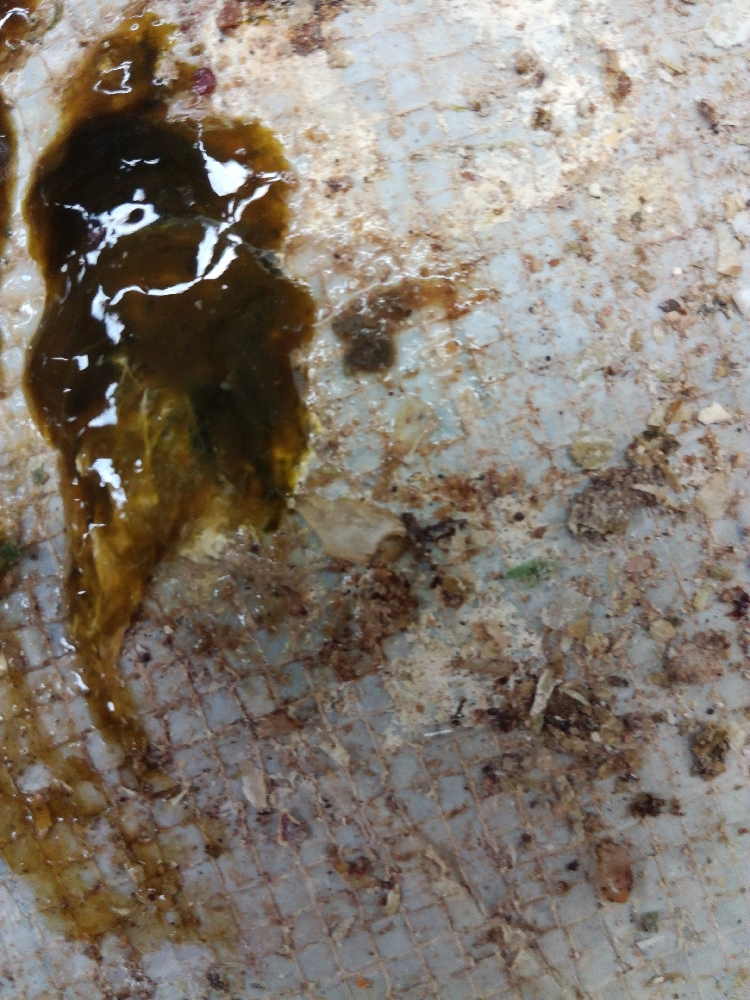
PCR-confirmed diagnosis: Newcastle disease